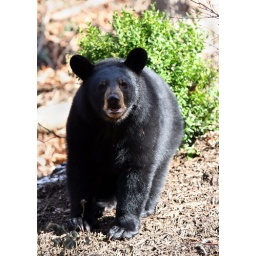
Young black bear in the garden, checking me out.